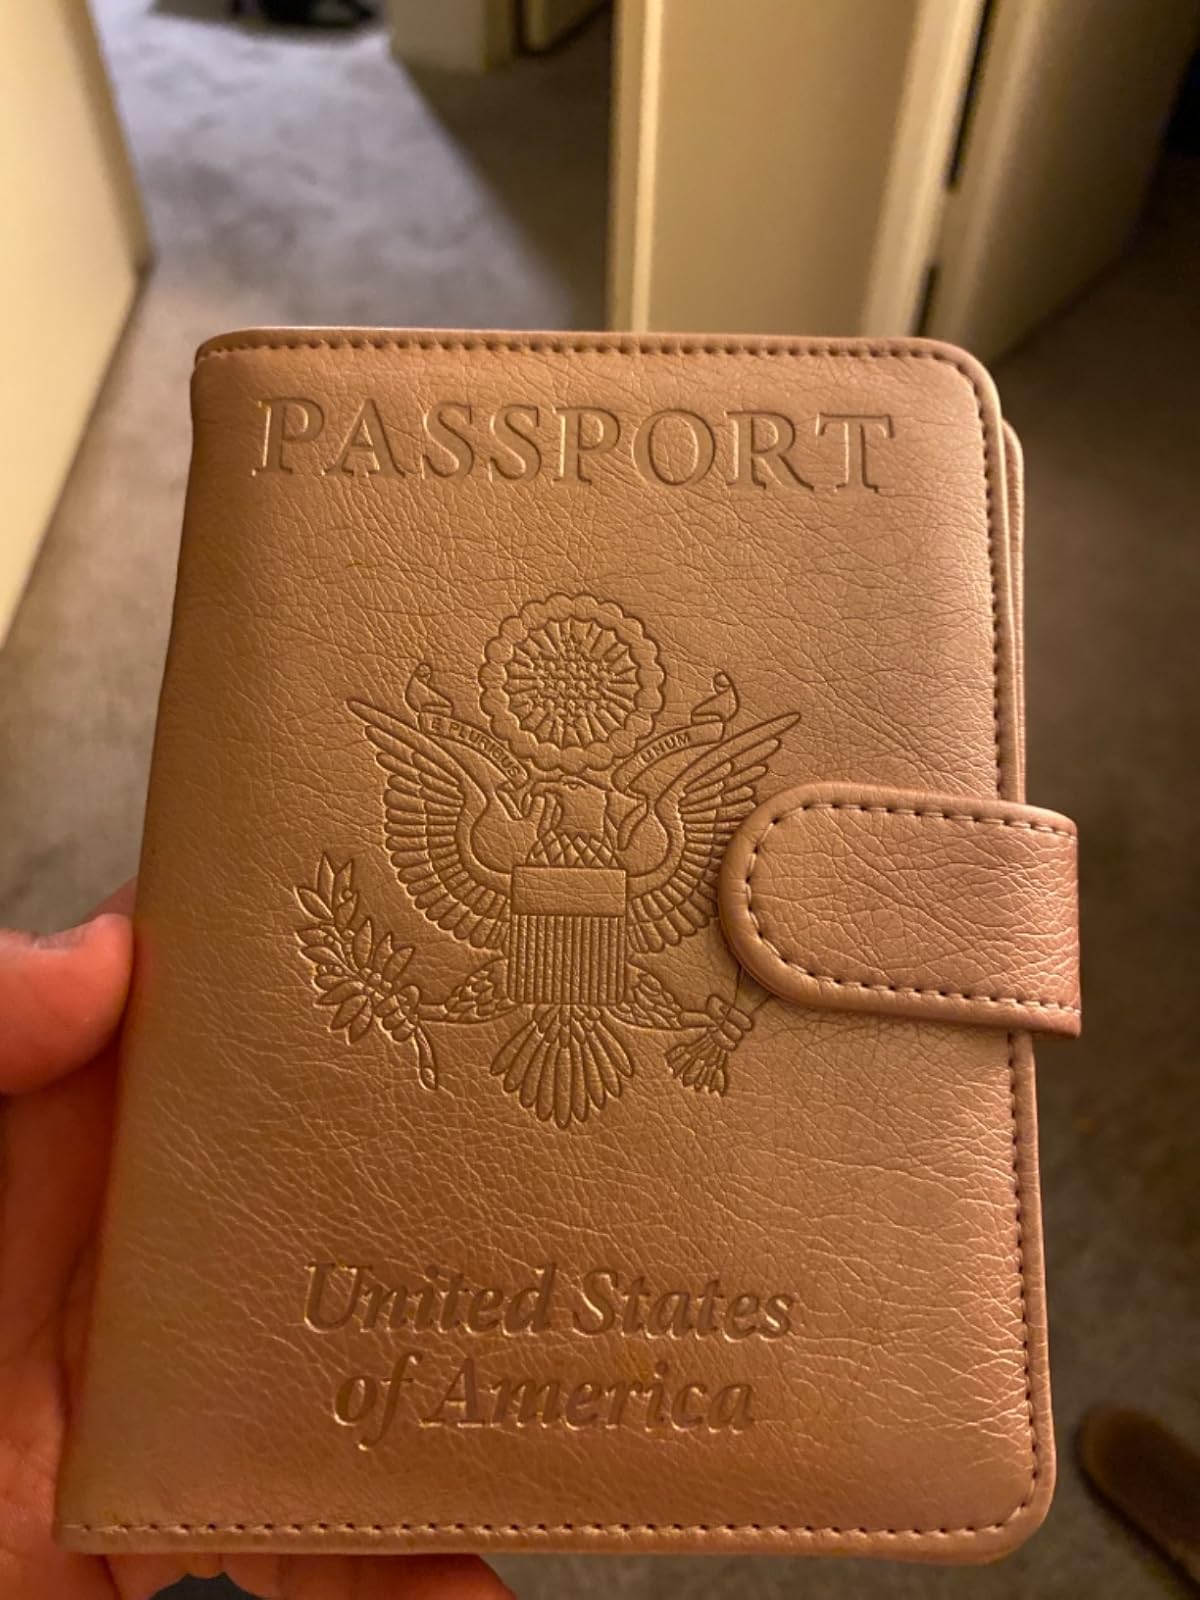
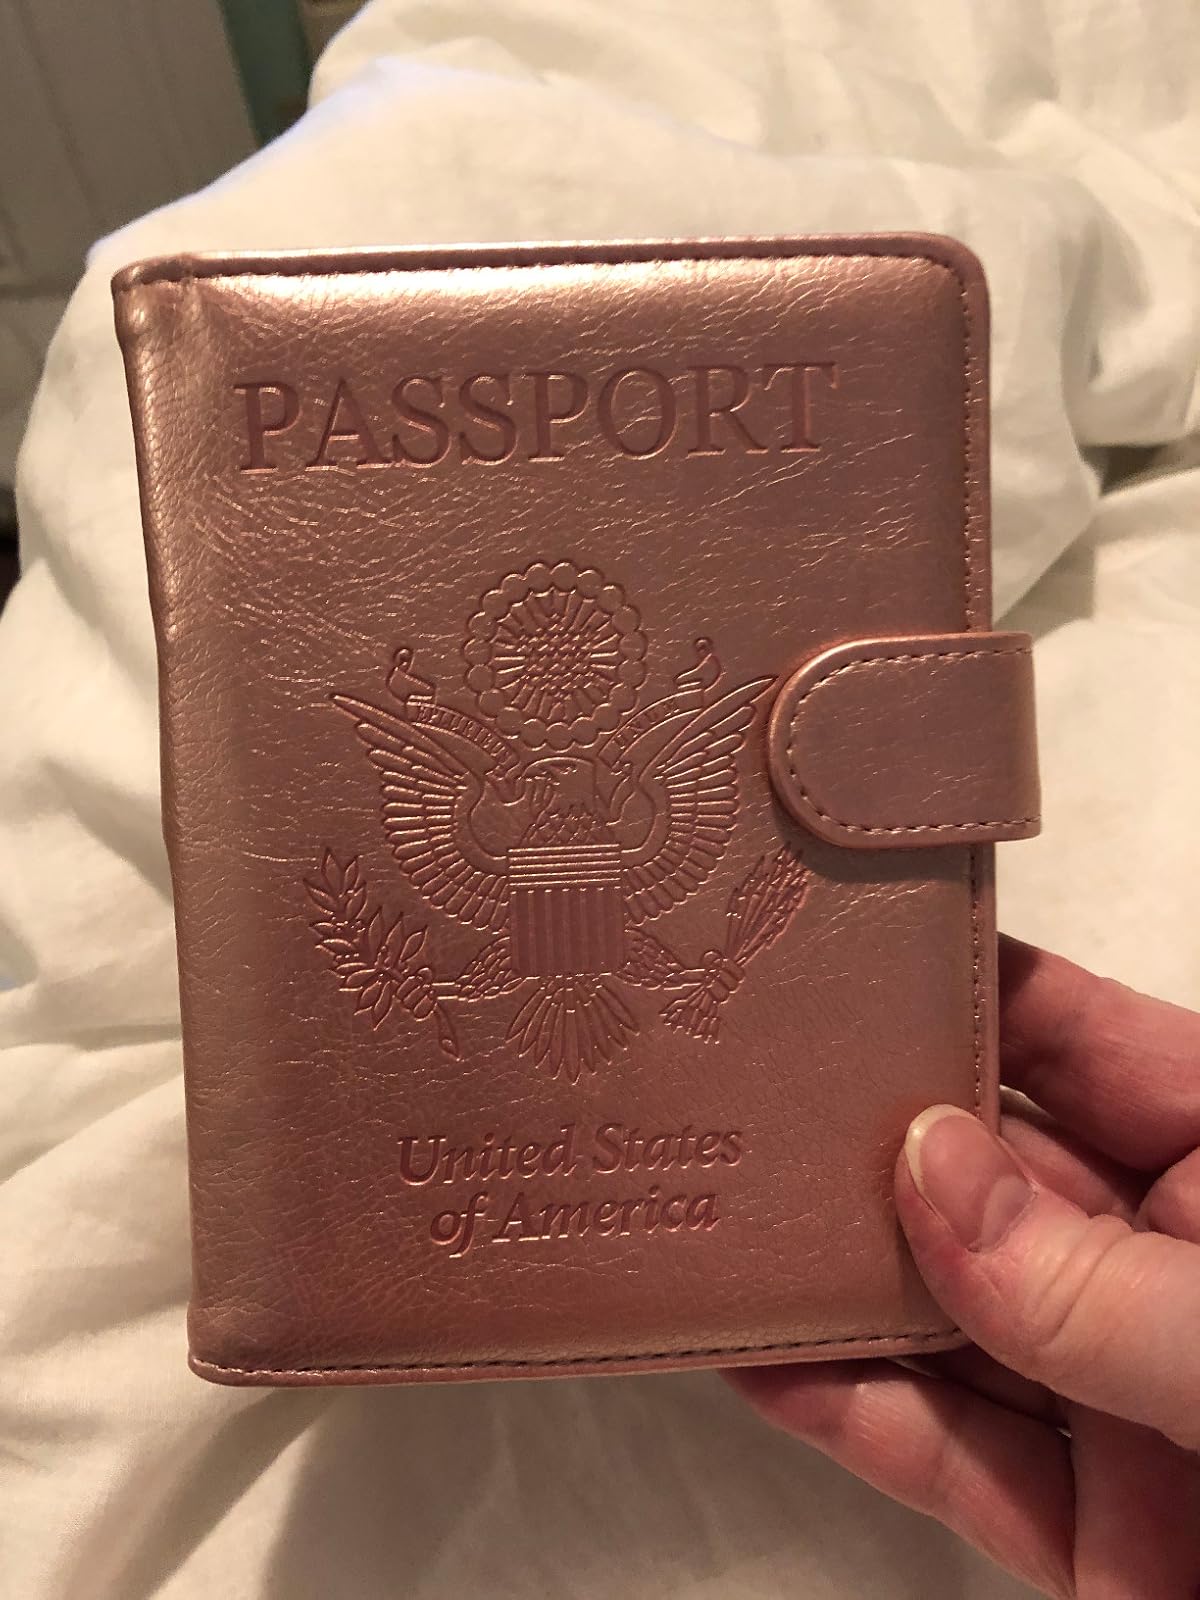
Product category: accessories_wallet
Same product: yes